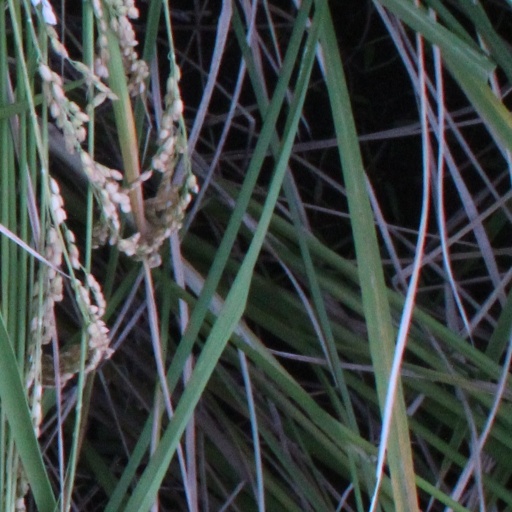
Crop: rice